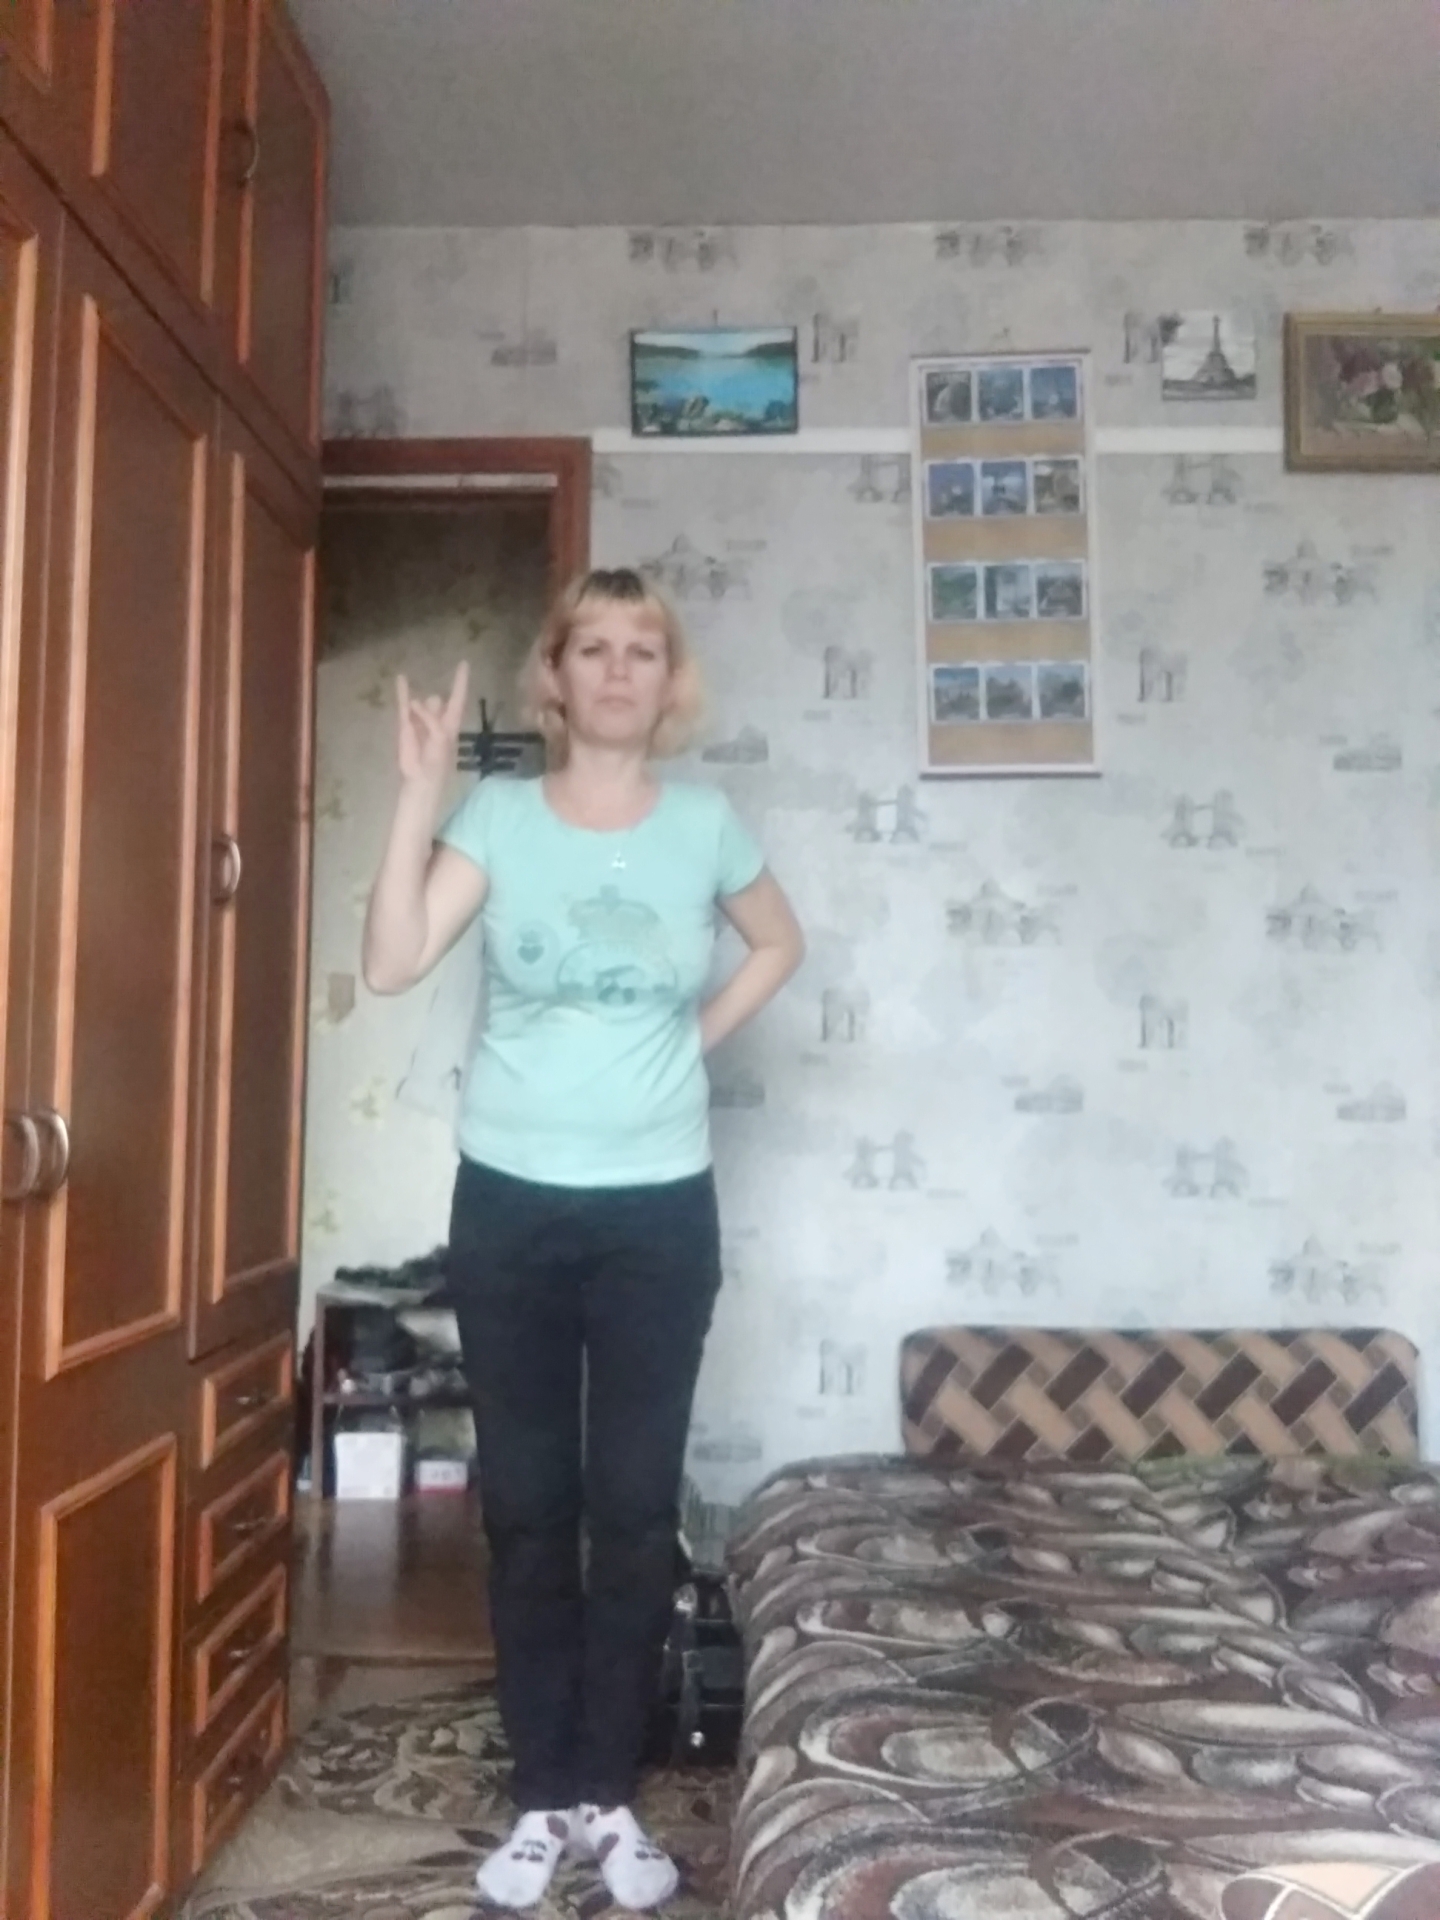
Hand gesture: rock